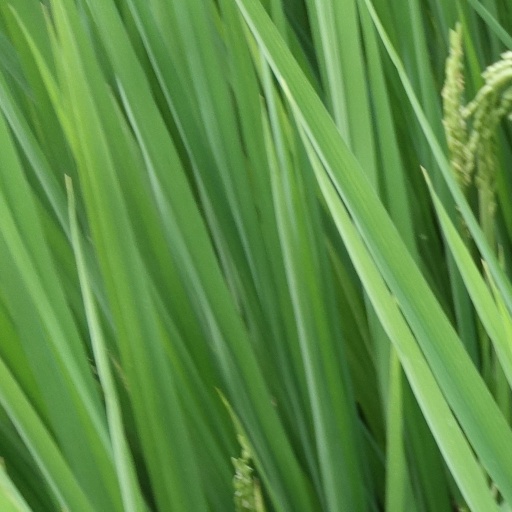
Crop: rice